Jorge Loring Martinez

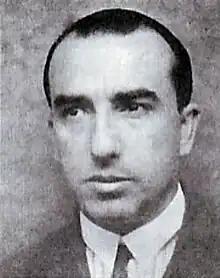

Jorge Loring Martinez (Málaga, Spain, October 12, 1889 – Madrid, Spain, September 22, 1936) was a Spanish engineer and entrepreneur, pioneer of civil aviation in that country, and considered by the Spanish Patent Office one of their great inventors. Grandson of businessman and politician Jorge Loring y Oyarzábal, he was born into a wealthy family which from the beginning of the century was dedicated to banking, mining, steel and railways.